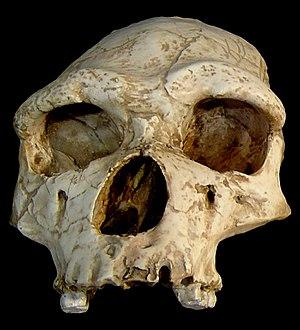
Moulage du crâne de l’homme de Tautavel – photographie personnelle prise en octobre 2004, publiée en GFDL pour wikipedia – utilisateur:Luna04
L'histoire du peuplement pyrénéen traite du peuplement du massif des Pyrénées par la lignée de l'Homme des origines à nos jours. Celui-ci remonte au Paléolithique inférieur avec la colonisation de l'Europe par les premiers êtres humains, c'est-à-dire biologiquement du genre Homo.
L'Homme de Tautavel est le nom donné à un ensemble de fossiles du genre Homo, trouvés dans la Caune de l'Arago, sur la commune de Tautavel, dans les Pyrénées-Orientales. Les fossiles humains découverts sont datés sur une période allant de 570 000 à 400 000 ans avant le présent, et sont généralement attribués à l'espèce Homo heidelbergensis. La première dent fut mise au jour en 1965, et le fossile Arago 21 en 1971, par l'équipe d'Henry et Marie-Antoinette de Lumley. Les campagnes annuelles de fouilles continuent de livrer de nouveaux vestiges fossiles. L'industrie lithique associée à l'Homme de Tautavel est de type acheuléen.
Les Pyrénées sont une chaîne montagneuse du sud-ouest de l'Europe. Elles s'étendent en longueur selon une direction est-ouest sur une distance approximative de 430 kilomètres depuis la mer Méditerranée jusqu'au golfe de Gascogne. Culminant à 3 404 mètres d'altitude au pic d'Aneto, les Pyrénées forment une barrière géographique séparant la péninsule Ibérique au sud du reste de l'Europe continentale au nord. Elles constituent une frontière naturelle entre l'Espagne et la France et abritent aussi la principauté d’Andorre.
L'histoire de l'Aude remonte au paléolithique, elle a été traversée pas l'occupation romaine, chamboulée par les guerres de religion et aussi le catharisme encore très présent dans la culture locale.
L'histoire du peuplement de la France commence au paléolithique inférieur avec les premières traces de pierres taillées, puis d'ossements d'Homo heidelbergensis. Les premiers hommes modernes arrivent au début du Paléolithique supérieur, remplaçant progressivement, entre environ 42 000 et 35 000 ans avant le présent, les populations néandertaliennes antérieures. Vers 5 000 av. J.-C., des populations originaires d'Anatolie, arrivées par la Méditerranée ou par la vallée du Danube, s'installent sur le territoire actuel de la France, en y apportant l'agriculture : c'est le début du Néolithique. Elles supplantent en grande partie les populations mésolithiques. À partir d'environ 2 000 av. J.-C., un nouveau remplacement de population a lieu avec l'arrivée des locuteurs de langues indo-européennes en provenance d'Europe centrale.
L'Aude est un département français de la région Occitanie, qui se situe dans le Sud de la France. Sa préfecture est Carcassonne, avec sa ville médiévale fortifiée tandis que sa plus grande ville est Narbonne avec plus de 55 000 habitants.
Cet article dresse la liste des 151 restes humains découverts dans la caune de l'Arago, à Tautavel entre avril 1964 et août 2018.